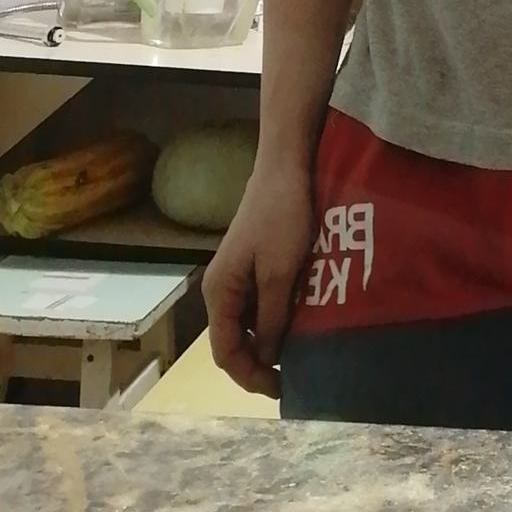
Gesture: no_gesture